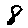
Label: 8